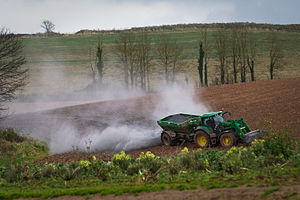
Jordforbedringsmiddel
Udbringning af kalk som jordforbedringsmiddel.
Med udtrykket jordforbedringsmiddel menes ethvert middel, som kan forbedre en ydeevne, dvs. midler, som kan bruges til at afhjælpe mangler eller dårligdomme i dyrkningsjorden. Jordforbedringsmidlerne kan have mekanisk, kemisk eller biologisk virkning på jorden. Blandt jordforbedringsmidlerne kan nævnes: